Maynard James Keenan discography

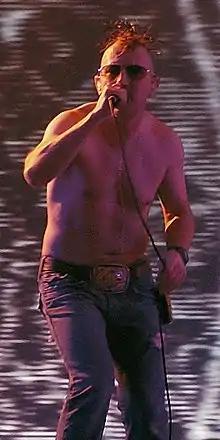
Keenan performing as part of Tool at the 2006 Roskilde Festival

Maynard James Keenan is best known as the singer of rock band Tool, with whom he has recorded five studio albums, A Perfect Circle, with whom he has recorded four studio albums, and Puscifer, a side project created by Keenan, has released three studio albums.